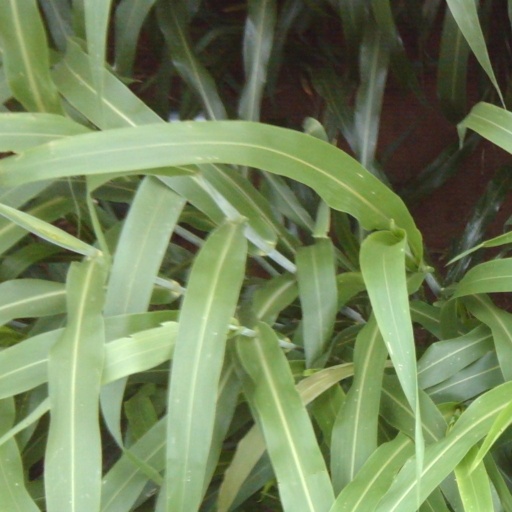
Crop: sorghum